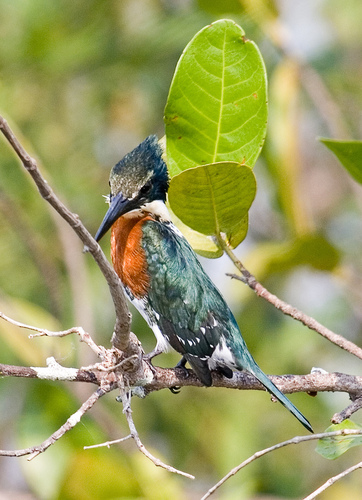
a green backed bird with an orange breast, white stomach, ruffled green tufty crown and long black beak.
the bird has a thick black bill and an orange throat with green wings and a brown crown.
a green and black bird with a black beak and orange breast.
this bird has a black crown, a long pointed bill, and a brown breastlong bodied bird with a dull green wings and tail, orange chest, and brownish white head
this colorful bird has a teal body, russet chest, white belly, and crested gray head.
a large bird with a large, dark blue, pointed bill, a red breast, and lustrous green wings and tail.
this bird has wings that are blue and has an orange chest
this bird is green, orange, and white in color, with a large curved black beak.
a tiny bird, with dark wings, and a long pointed bill.
Species: Green Kingfisher